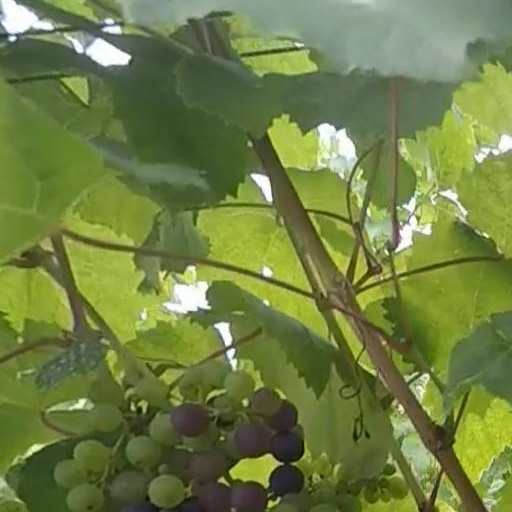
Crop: grape